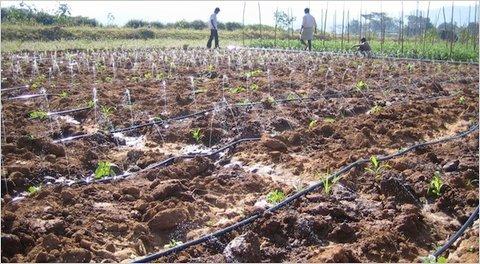
Katika ukulima wa maji, kuna mabomba mengi madogo yakuning'izia mimea, udongo wenye madini, watu watatu, mimea ya rangi ya kijani kibichi.